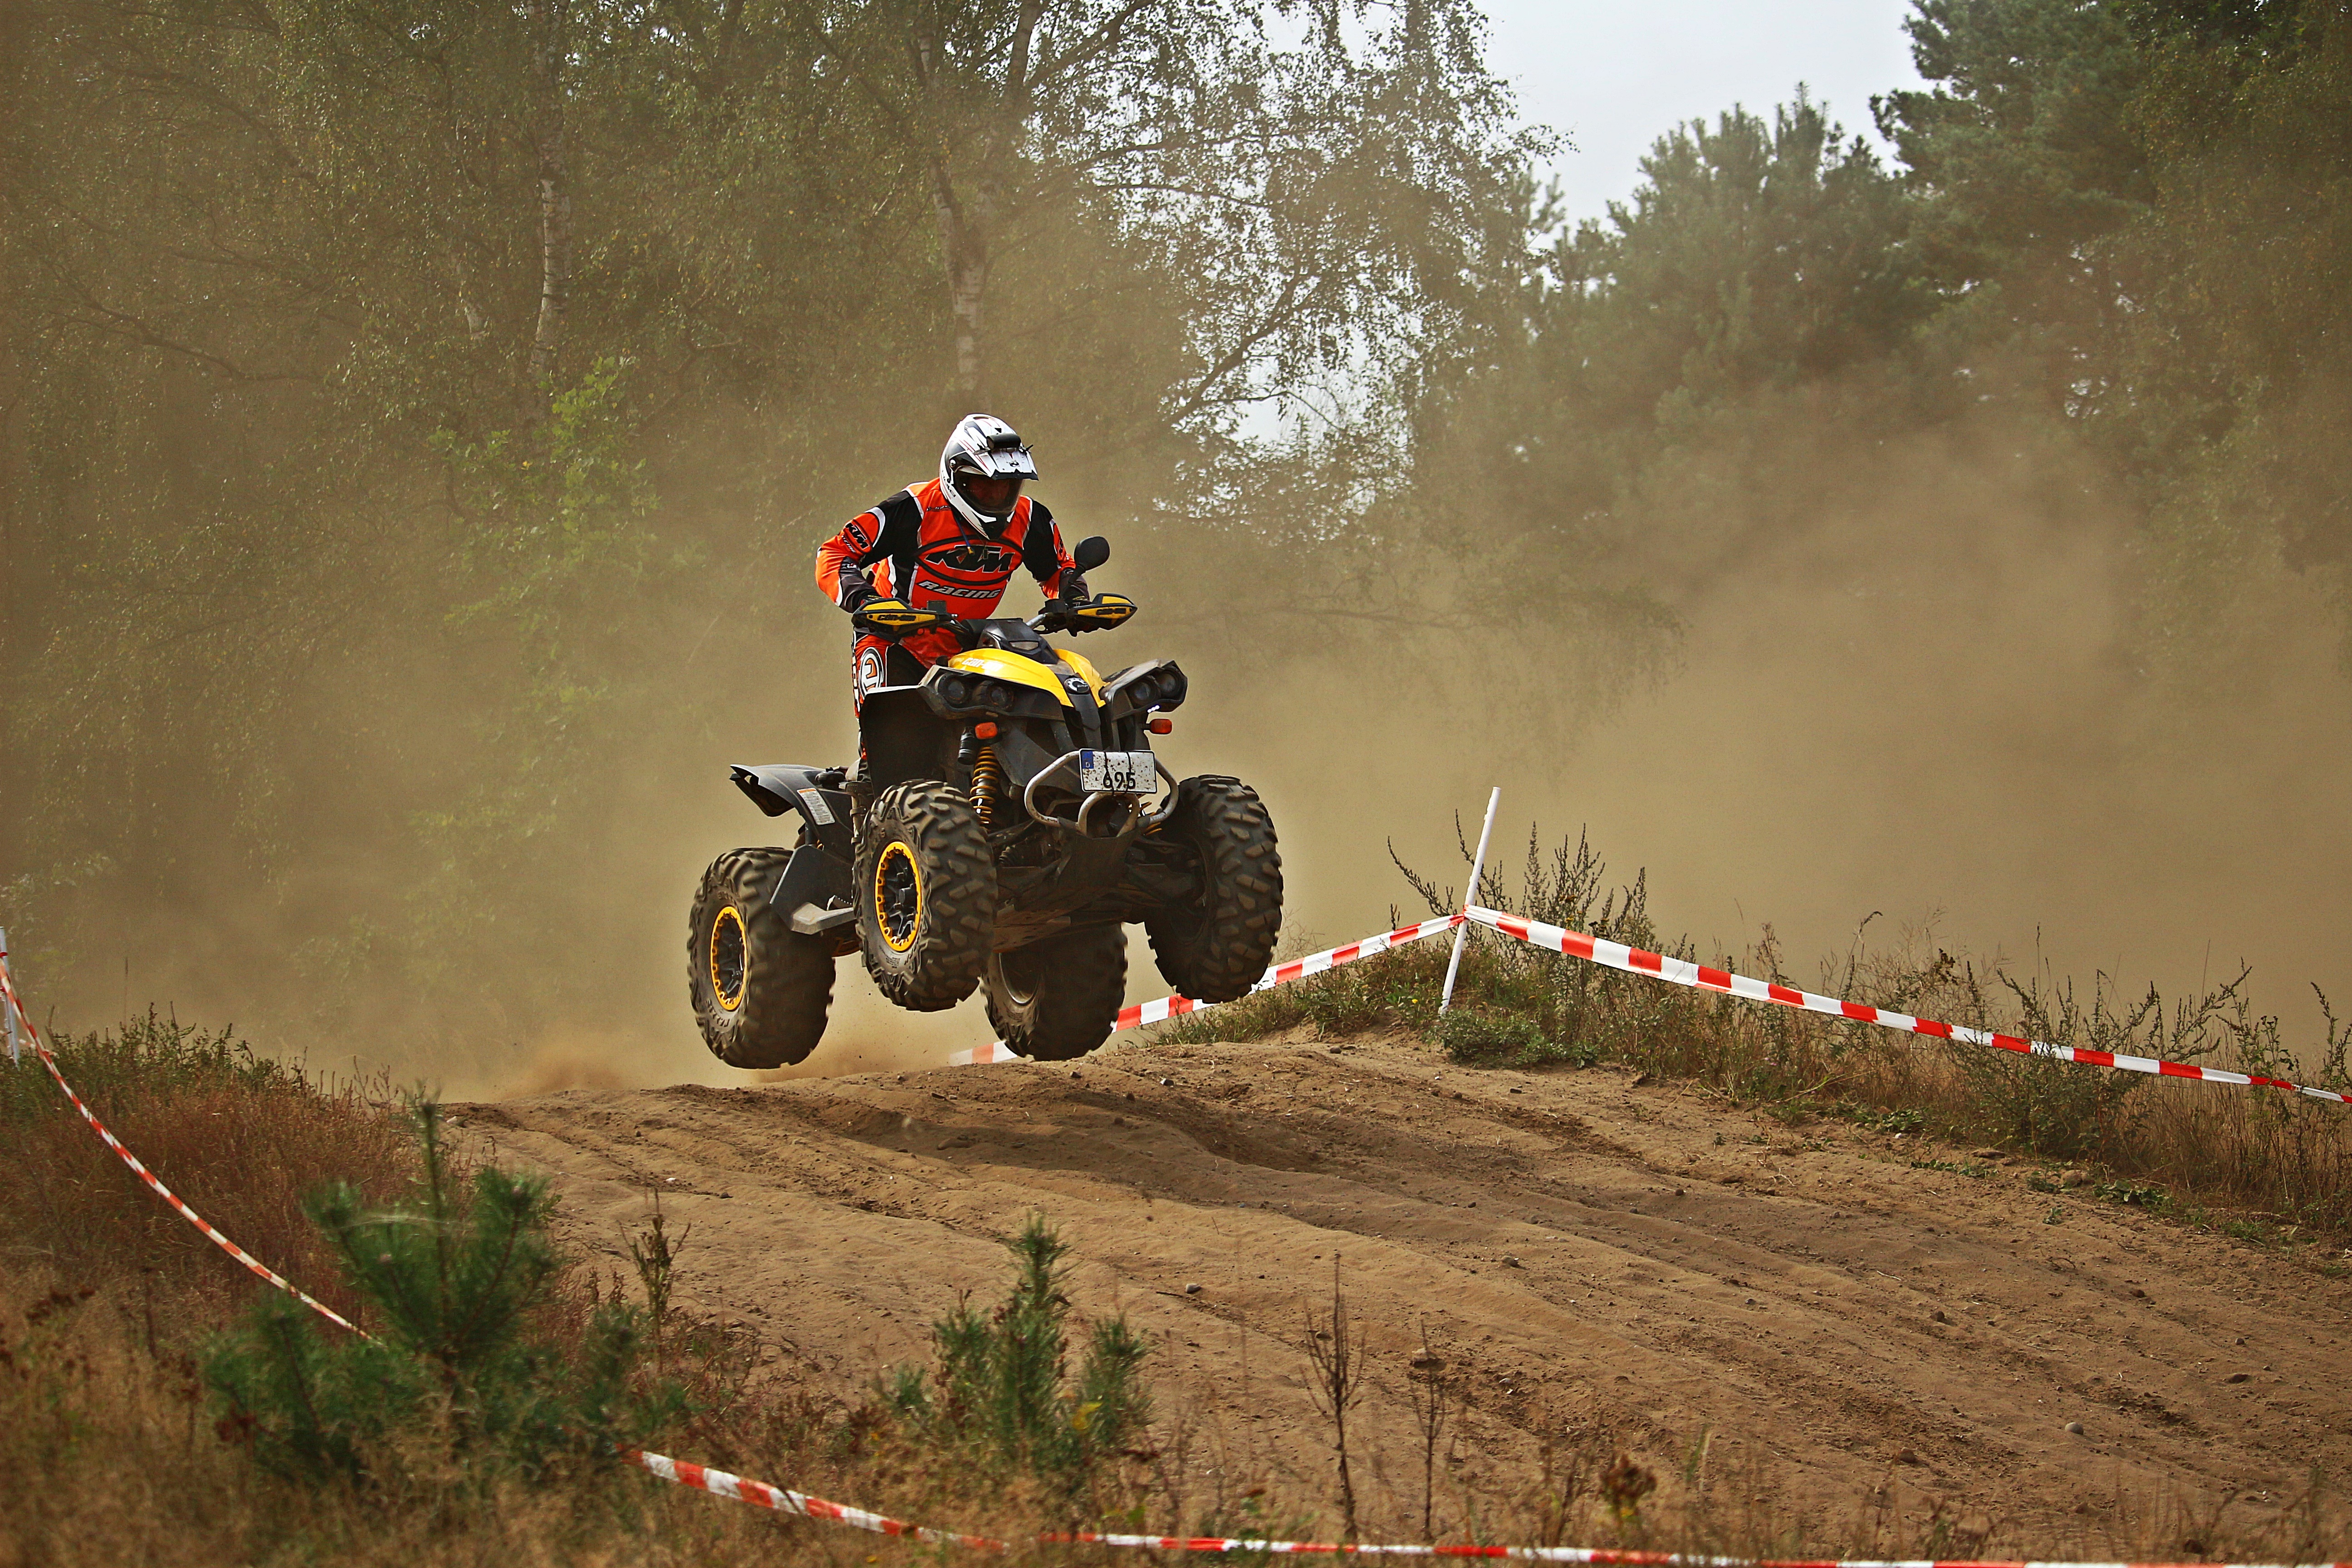
sand, vehicle, motorcycle, motocross, soil, cross, extreme sport, race, sports, racing, quad, motorsport, atv, screenshot, enduro, motorcycling, all terrain vehicle, motorcycle racing, off roading, stunt performer, endurocross